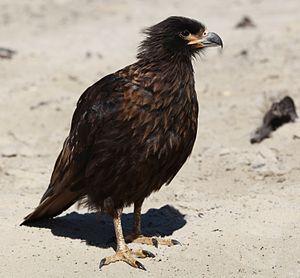
Le parc national Nahuel Huapi est un parc national situé en Patagonie en Argentine. Il s'étend sur 717 261 hectares répartis entre les provinces de Neuquén et de Río Negro.